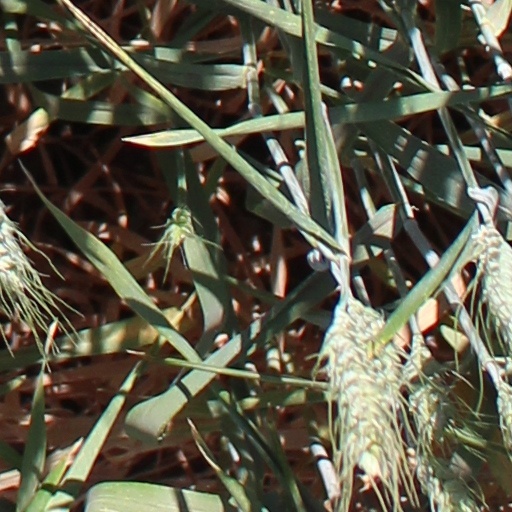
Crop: wheat